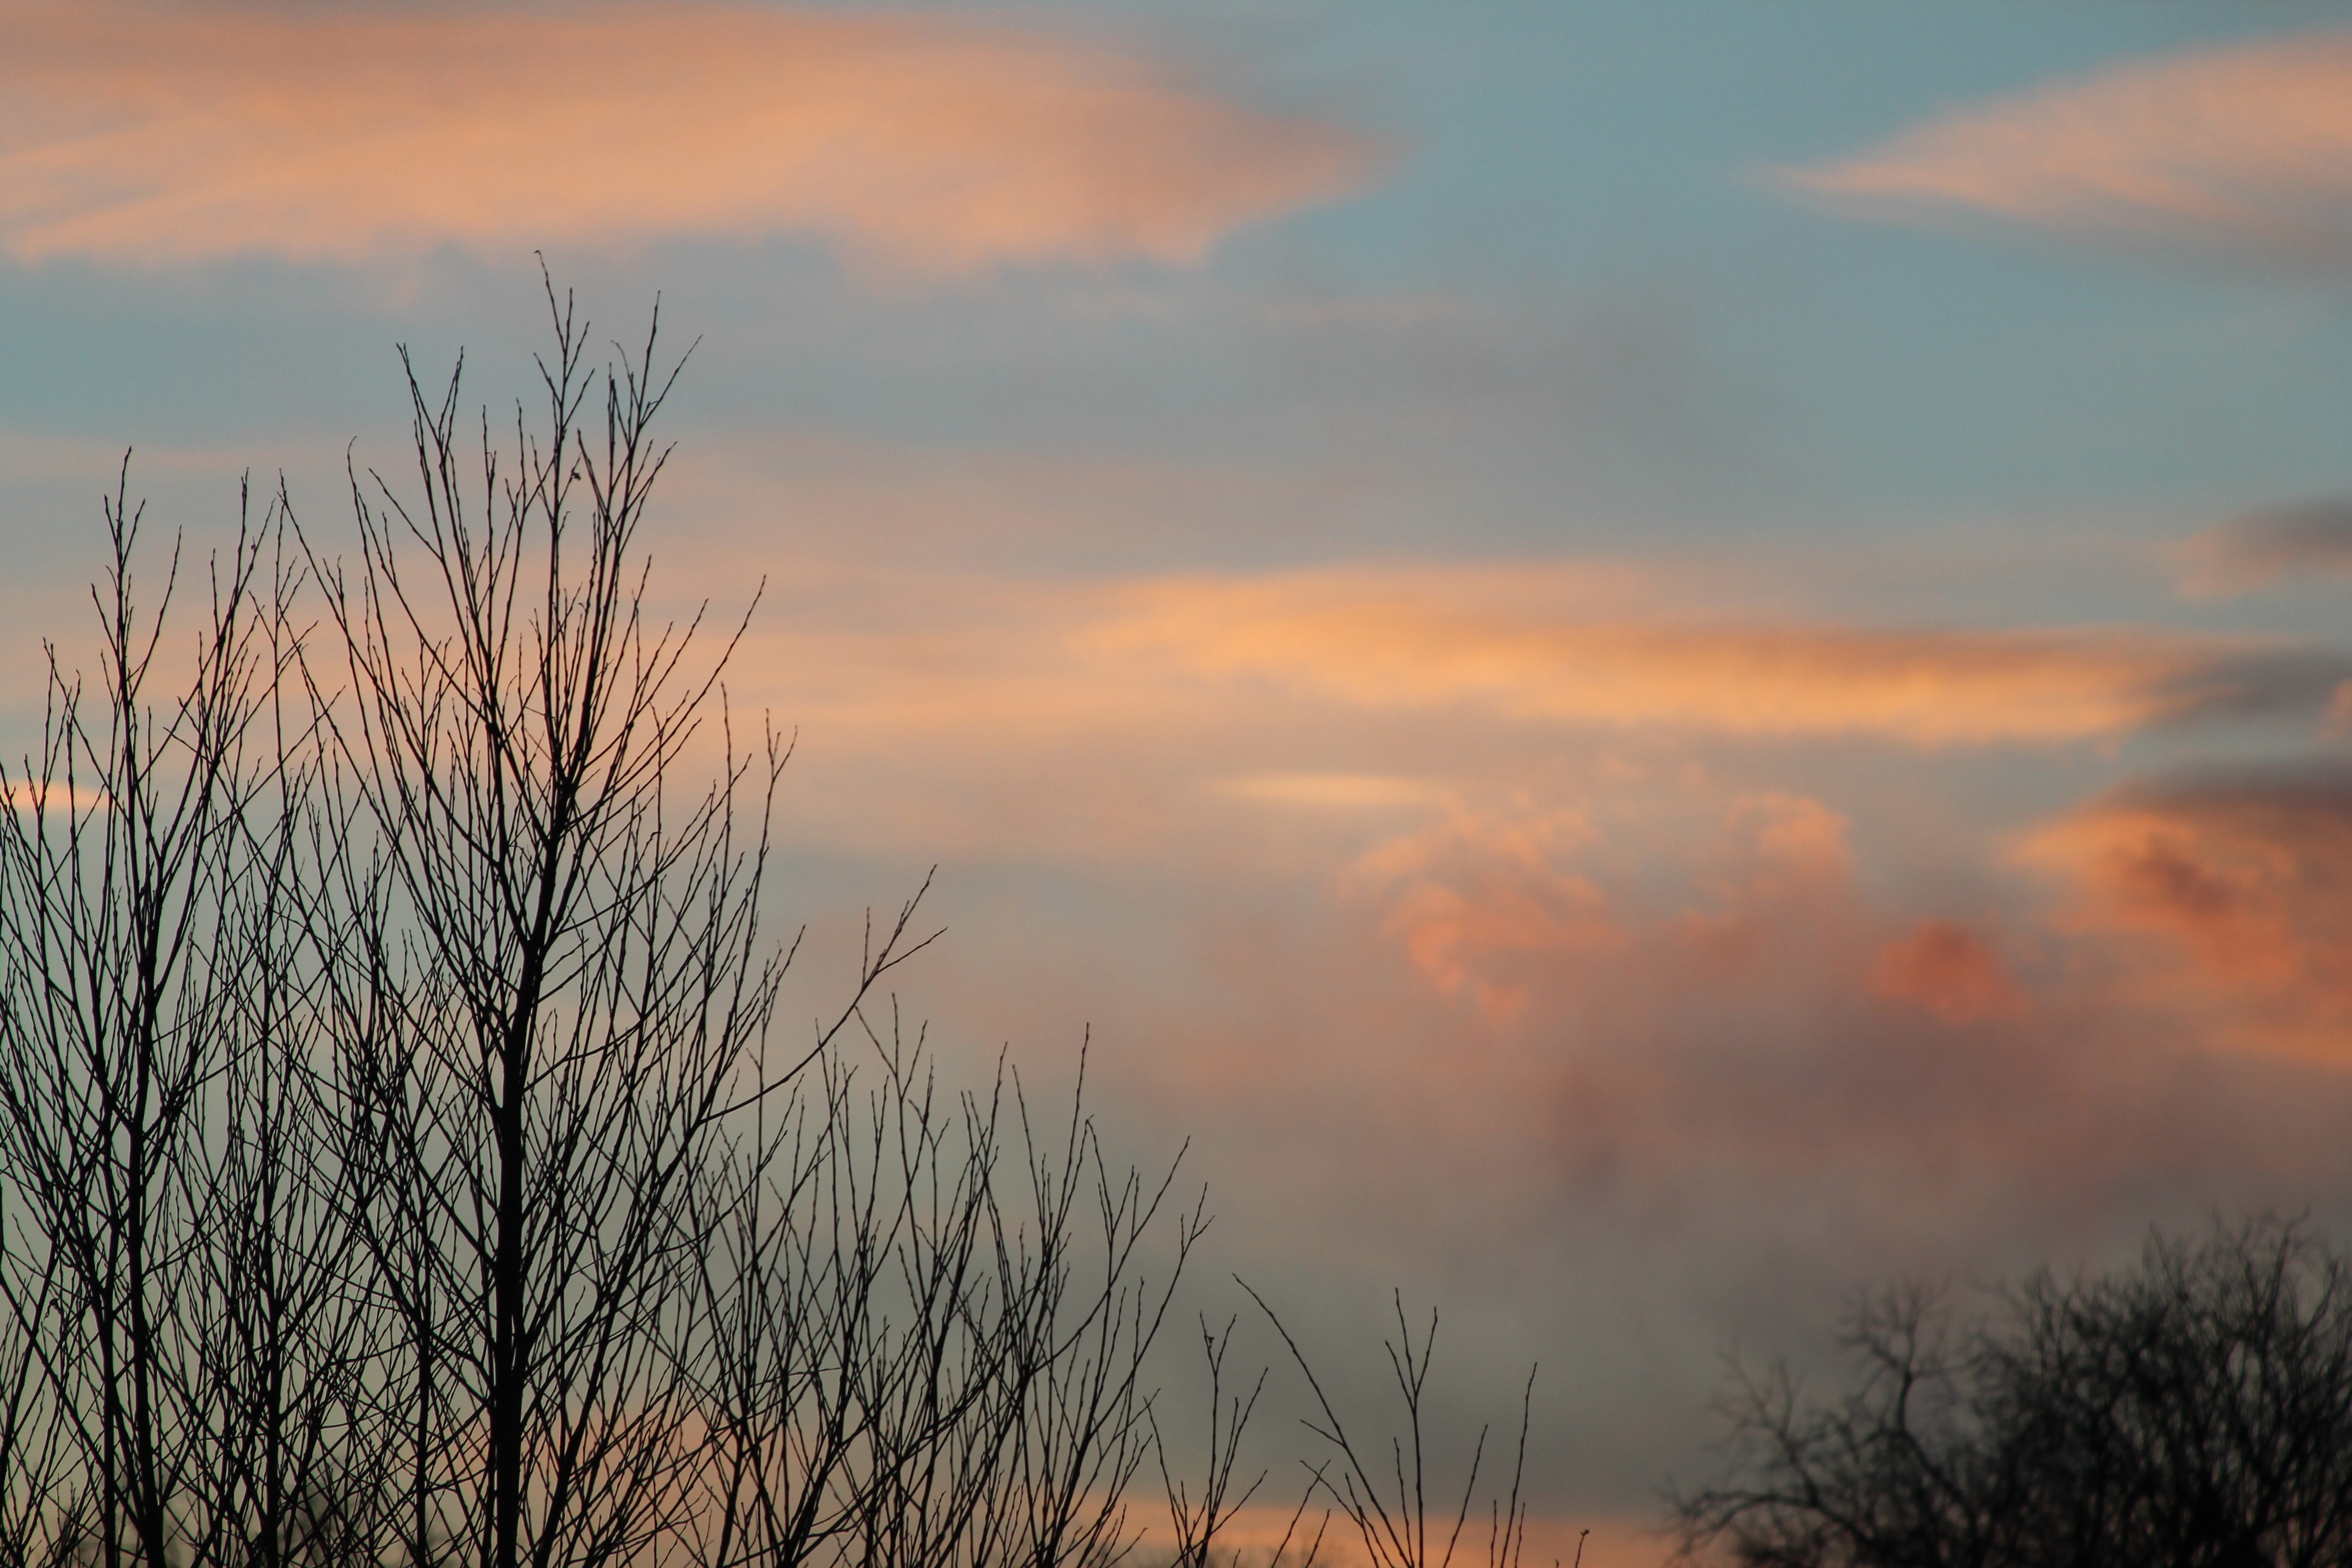
tree, nature, grass, horizon, cloud, sky, sunrise, sunset, field, prairie, sunlight, morning, dawn, atmosphere, dusk, evening, plain, 2014, canada, grassland, mattbecky, afterglow, meteorological phenomenon, atmospheric phenomenon, red sky at morning